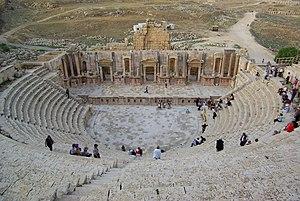
Théâtre sud à Gerasa/Jerash, Jordanie.